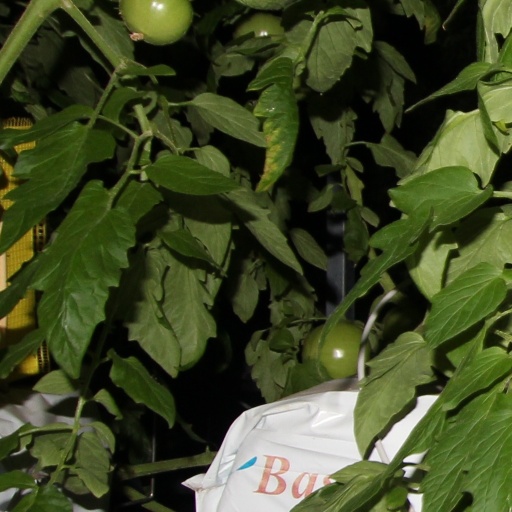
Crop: tomato